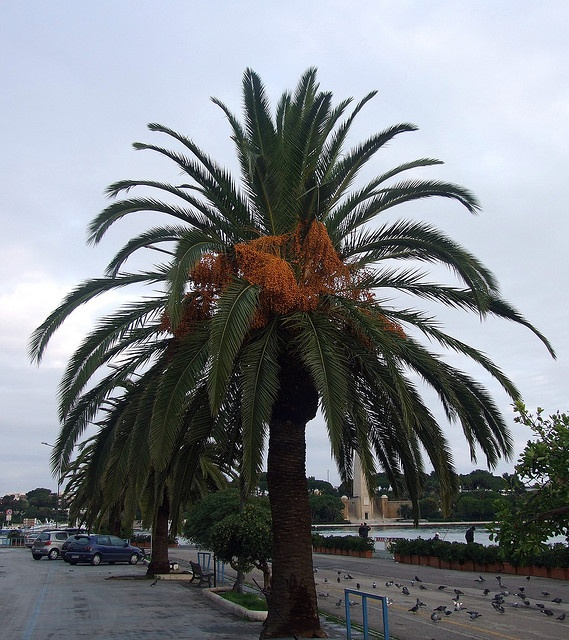
The palm tree is thriving in the urban parking lot.
A palm tree on a beach outside in the sun
A palm tree in a parking lot next to the beach.
Large palm trees in parking lot of urban area.
This is the parking lot for a waterside resort.